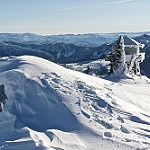
Label: mountain